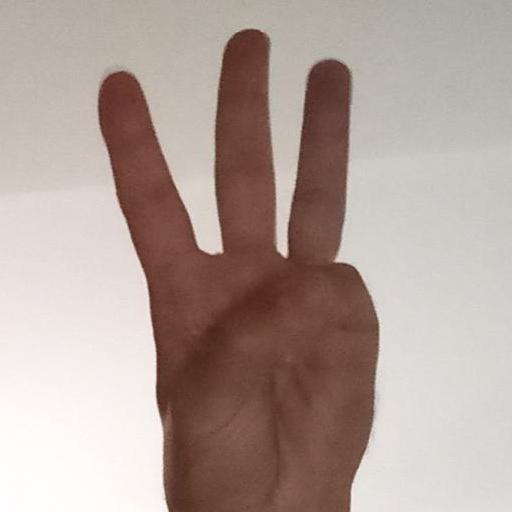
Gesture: three